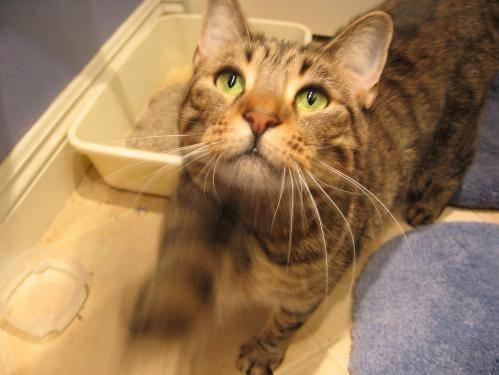
cat